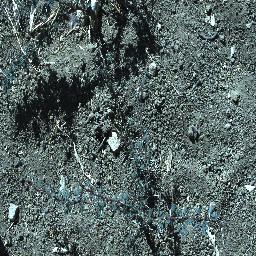
Label: prickly_acacia